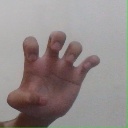
अक्षर: झ